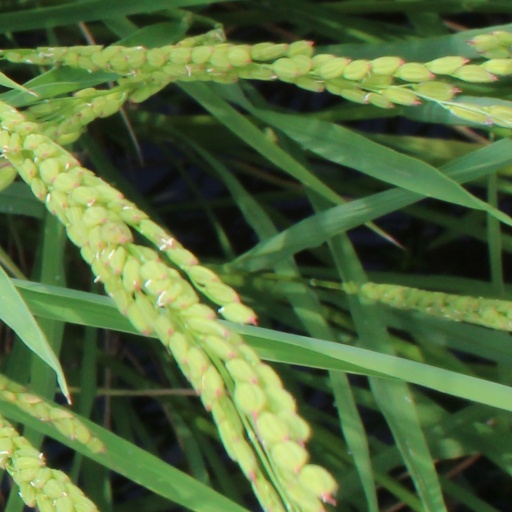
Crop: rice